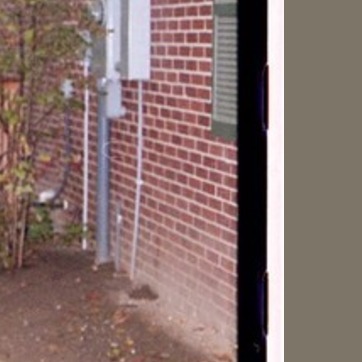
Material: brick